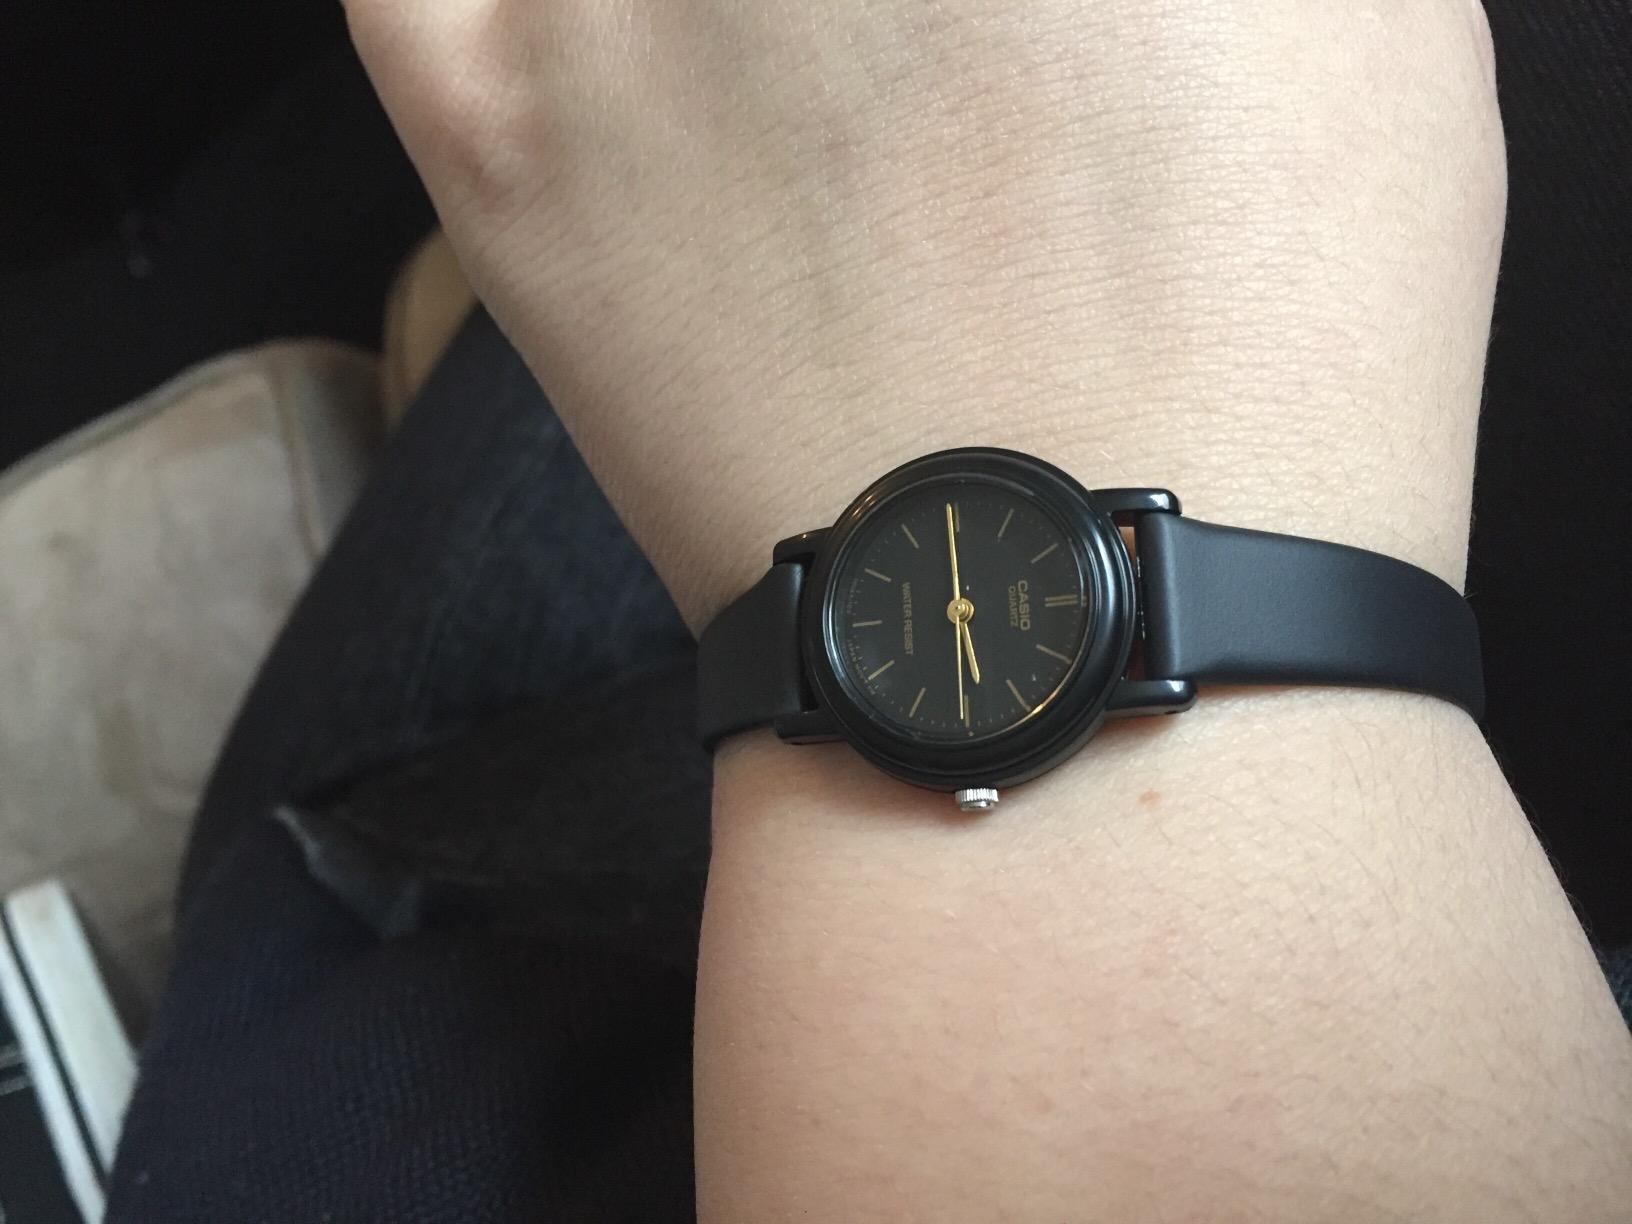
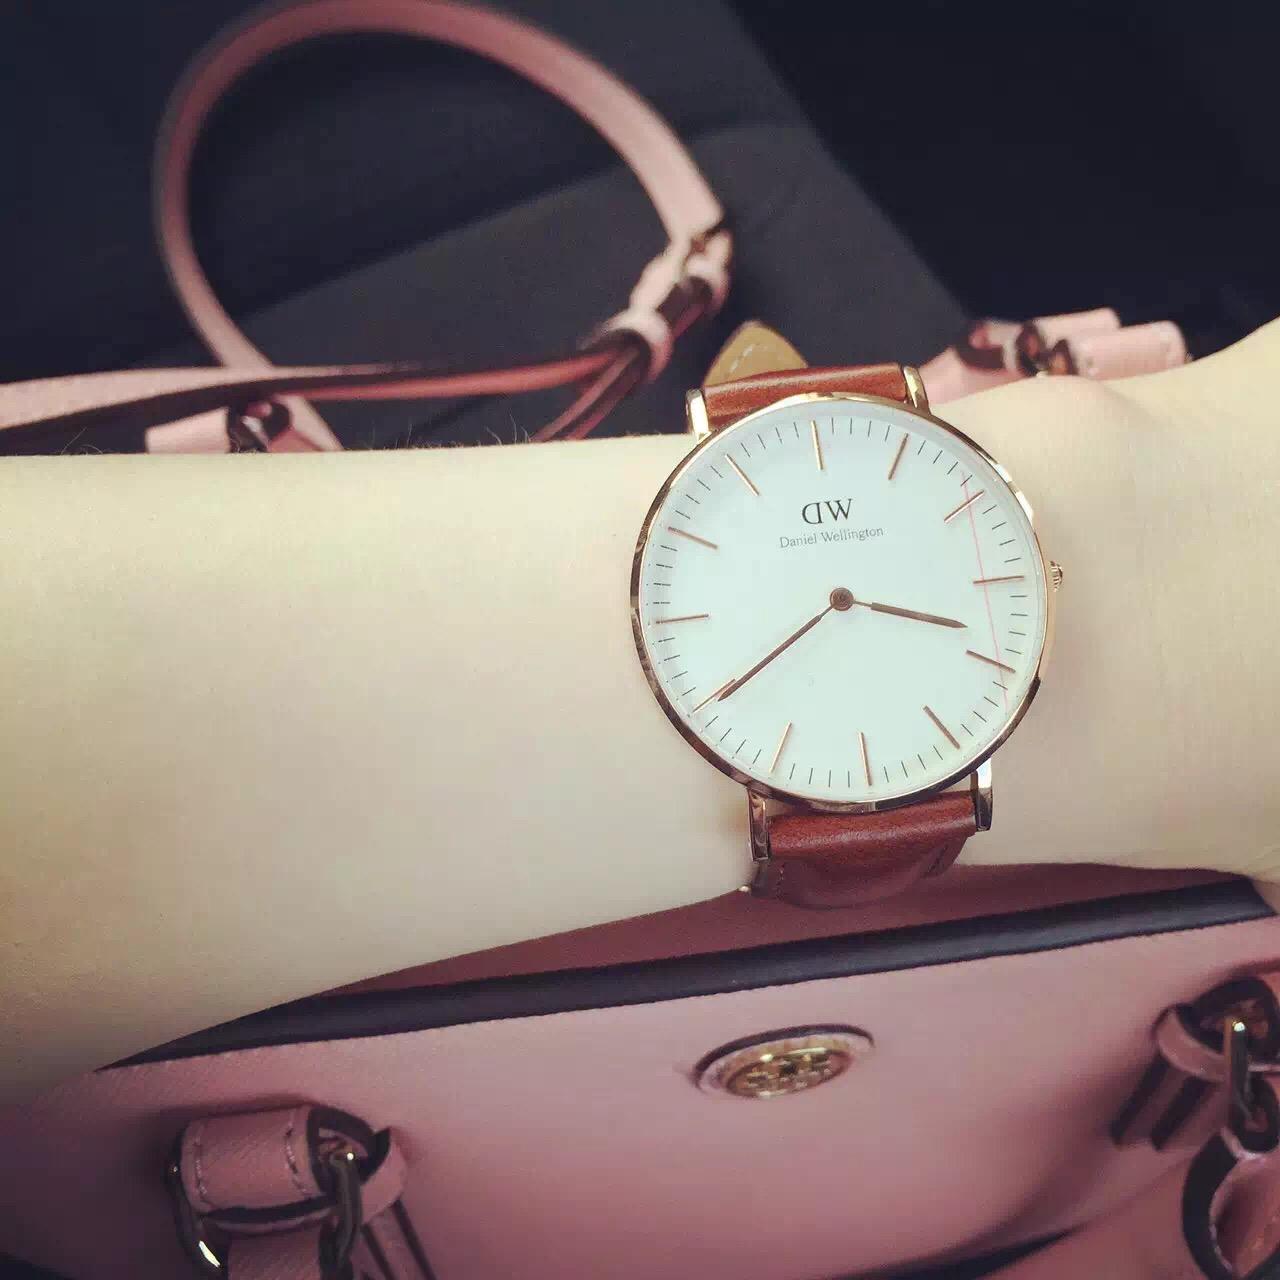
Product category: accessories_watch
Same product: no